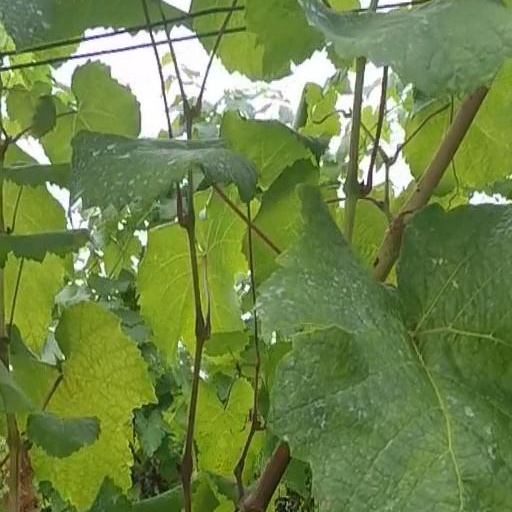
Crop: grape